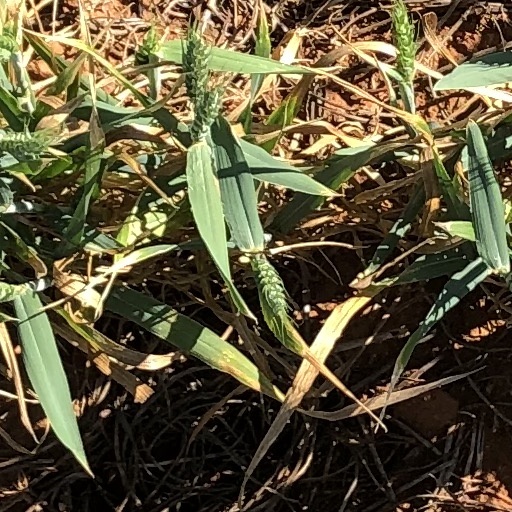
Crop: wheat